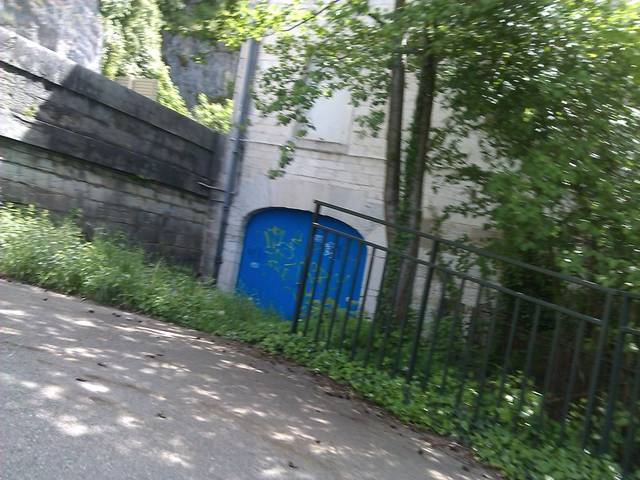
Region: France
Coordinates: 47.23, 6.03